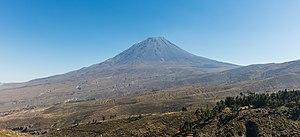
Le Misti ou El Misti est un volcan du tronçon central de la cordillère des Andes au Pérou. Également connu sous le nom de Putina ou Guagua Putina ou San Francisco, c'est un stratovolcan d'andésite, de dacite et de rhyolite situé dans le Sud du pays près de la ville d'Arequipa dans le département péruvien éponyme.